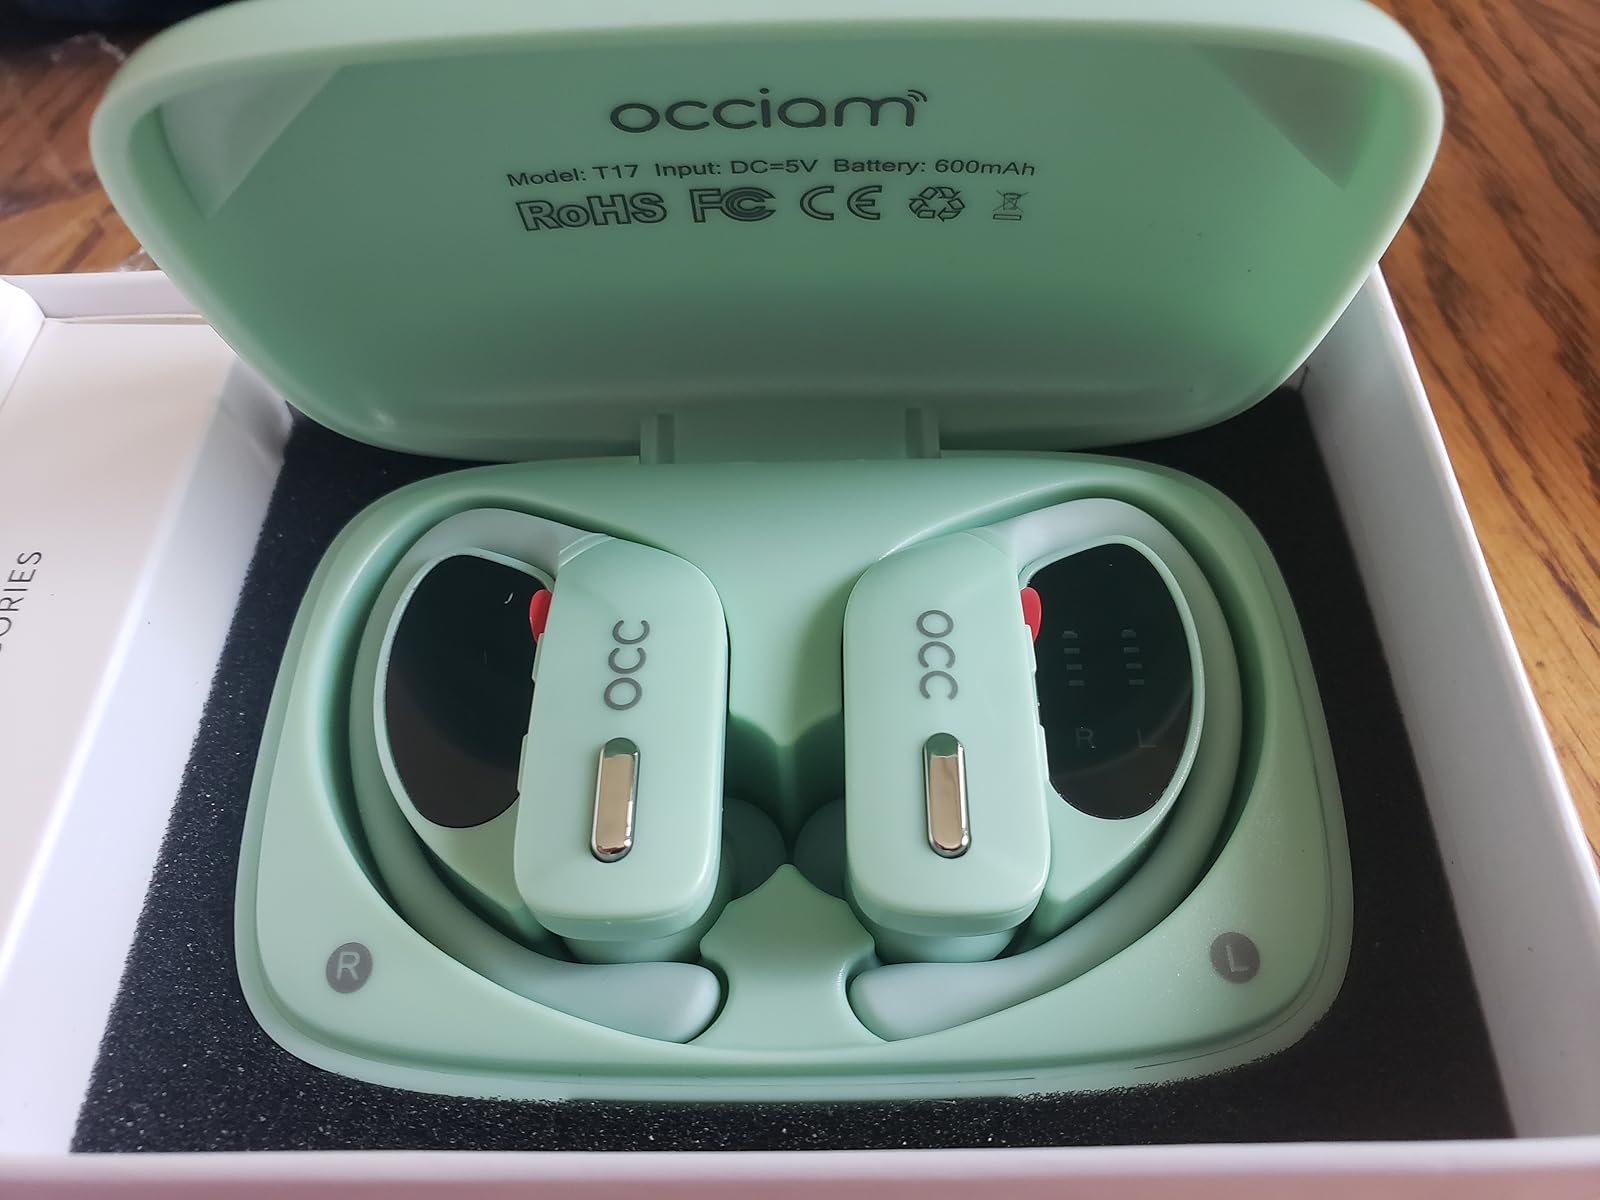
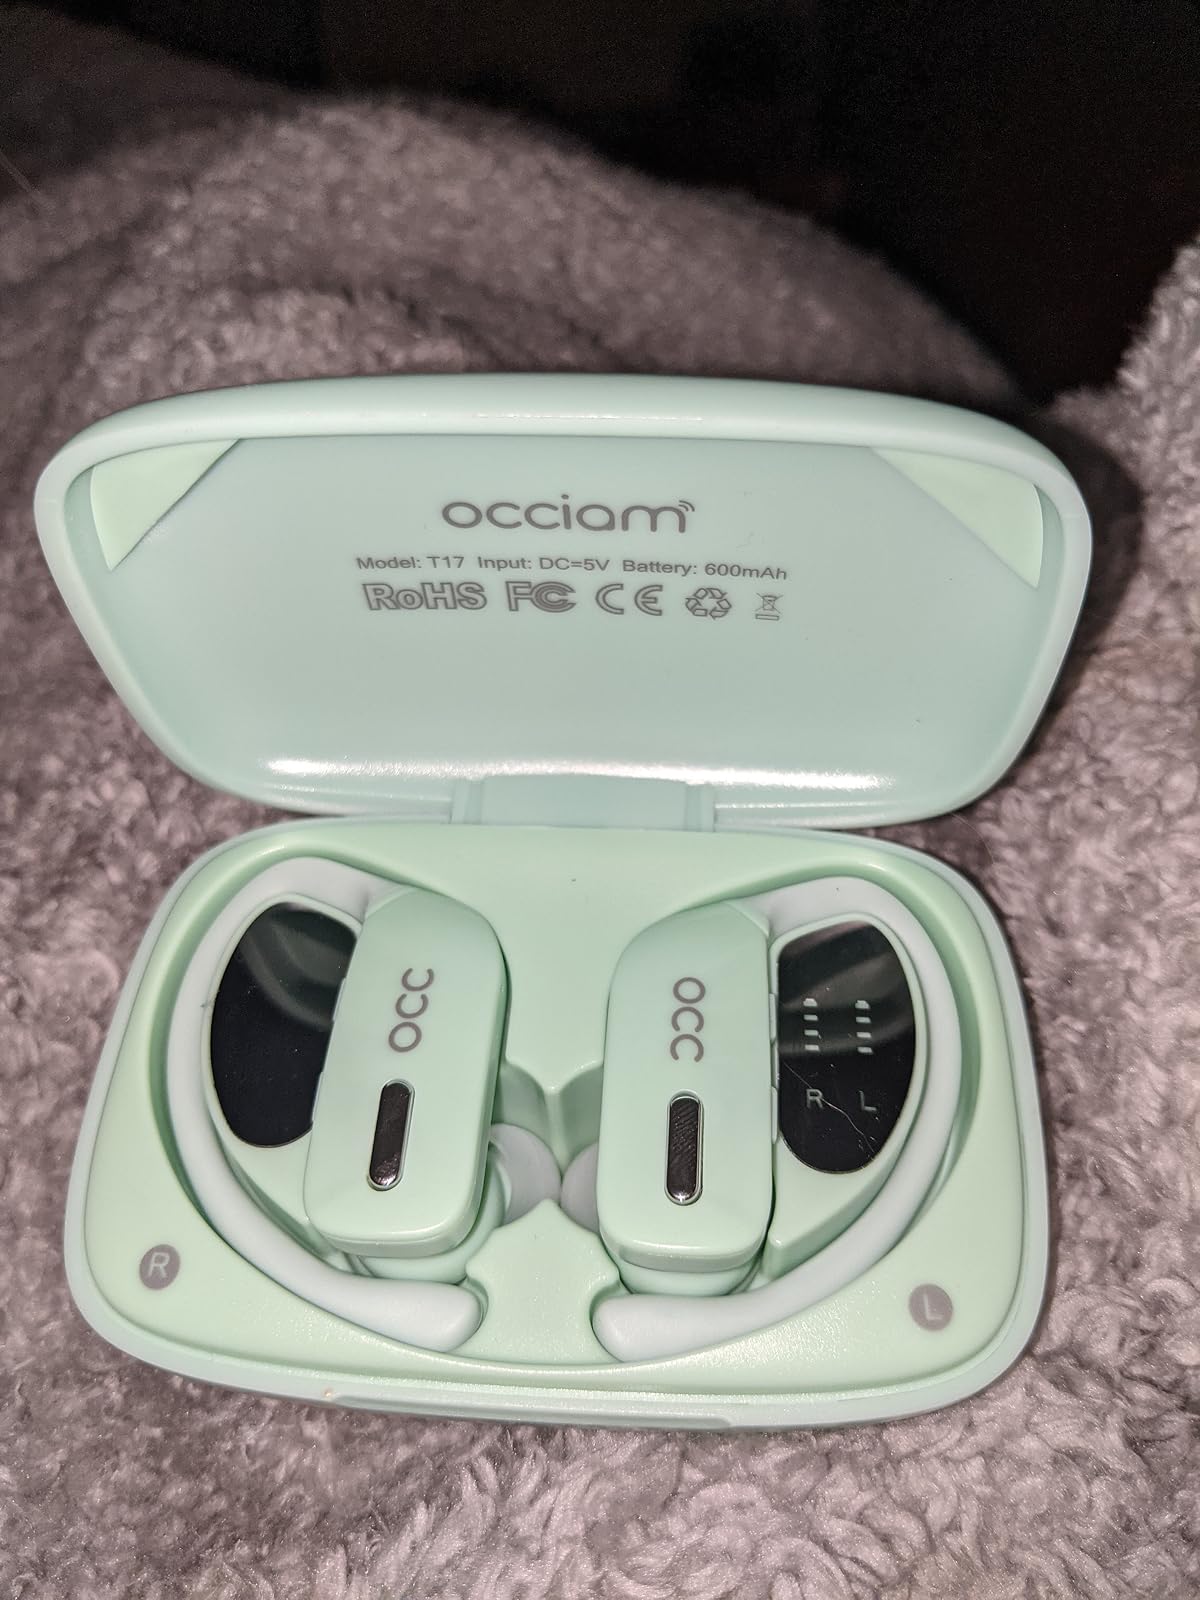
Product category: earbuds
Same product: yes